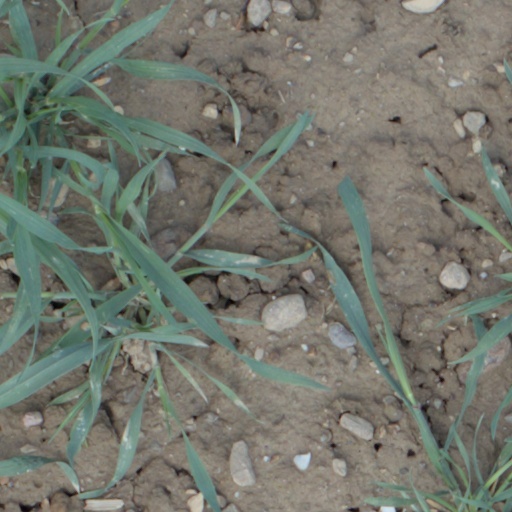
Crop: wheat